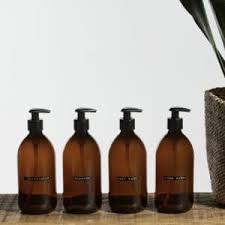
Waste category: glass